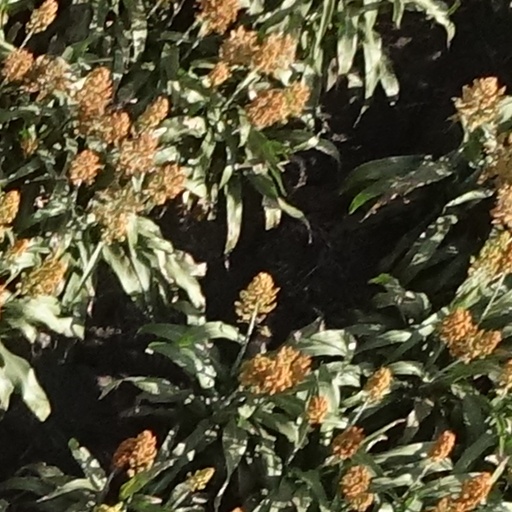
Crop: sorghum